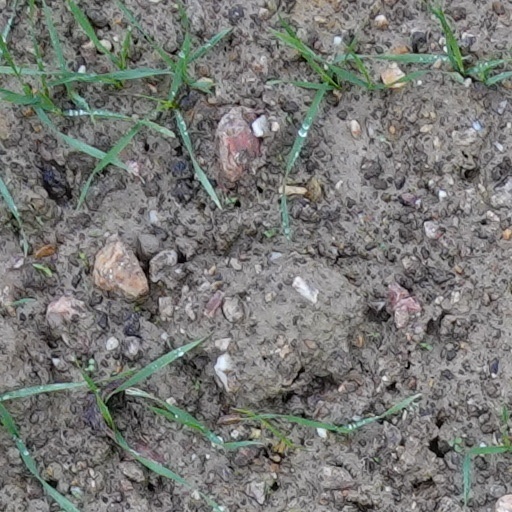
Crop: wheat